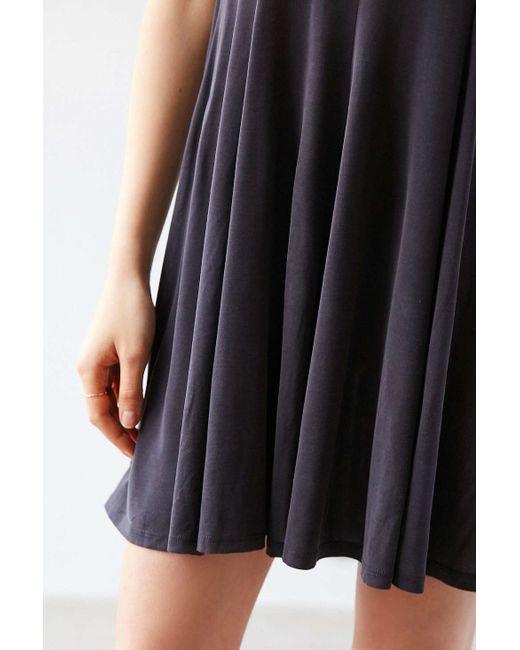
Schwarzes plissiertes kurzes Freizeitkleid für Frauen